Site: brandenburg
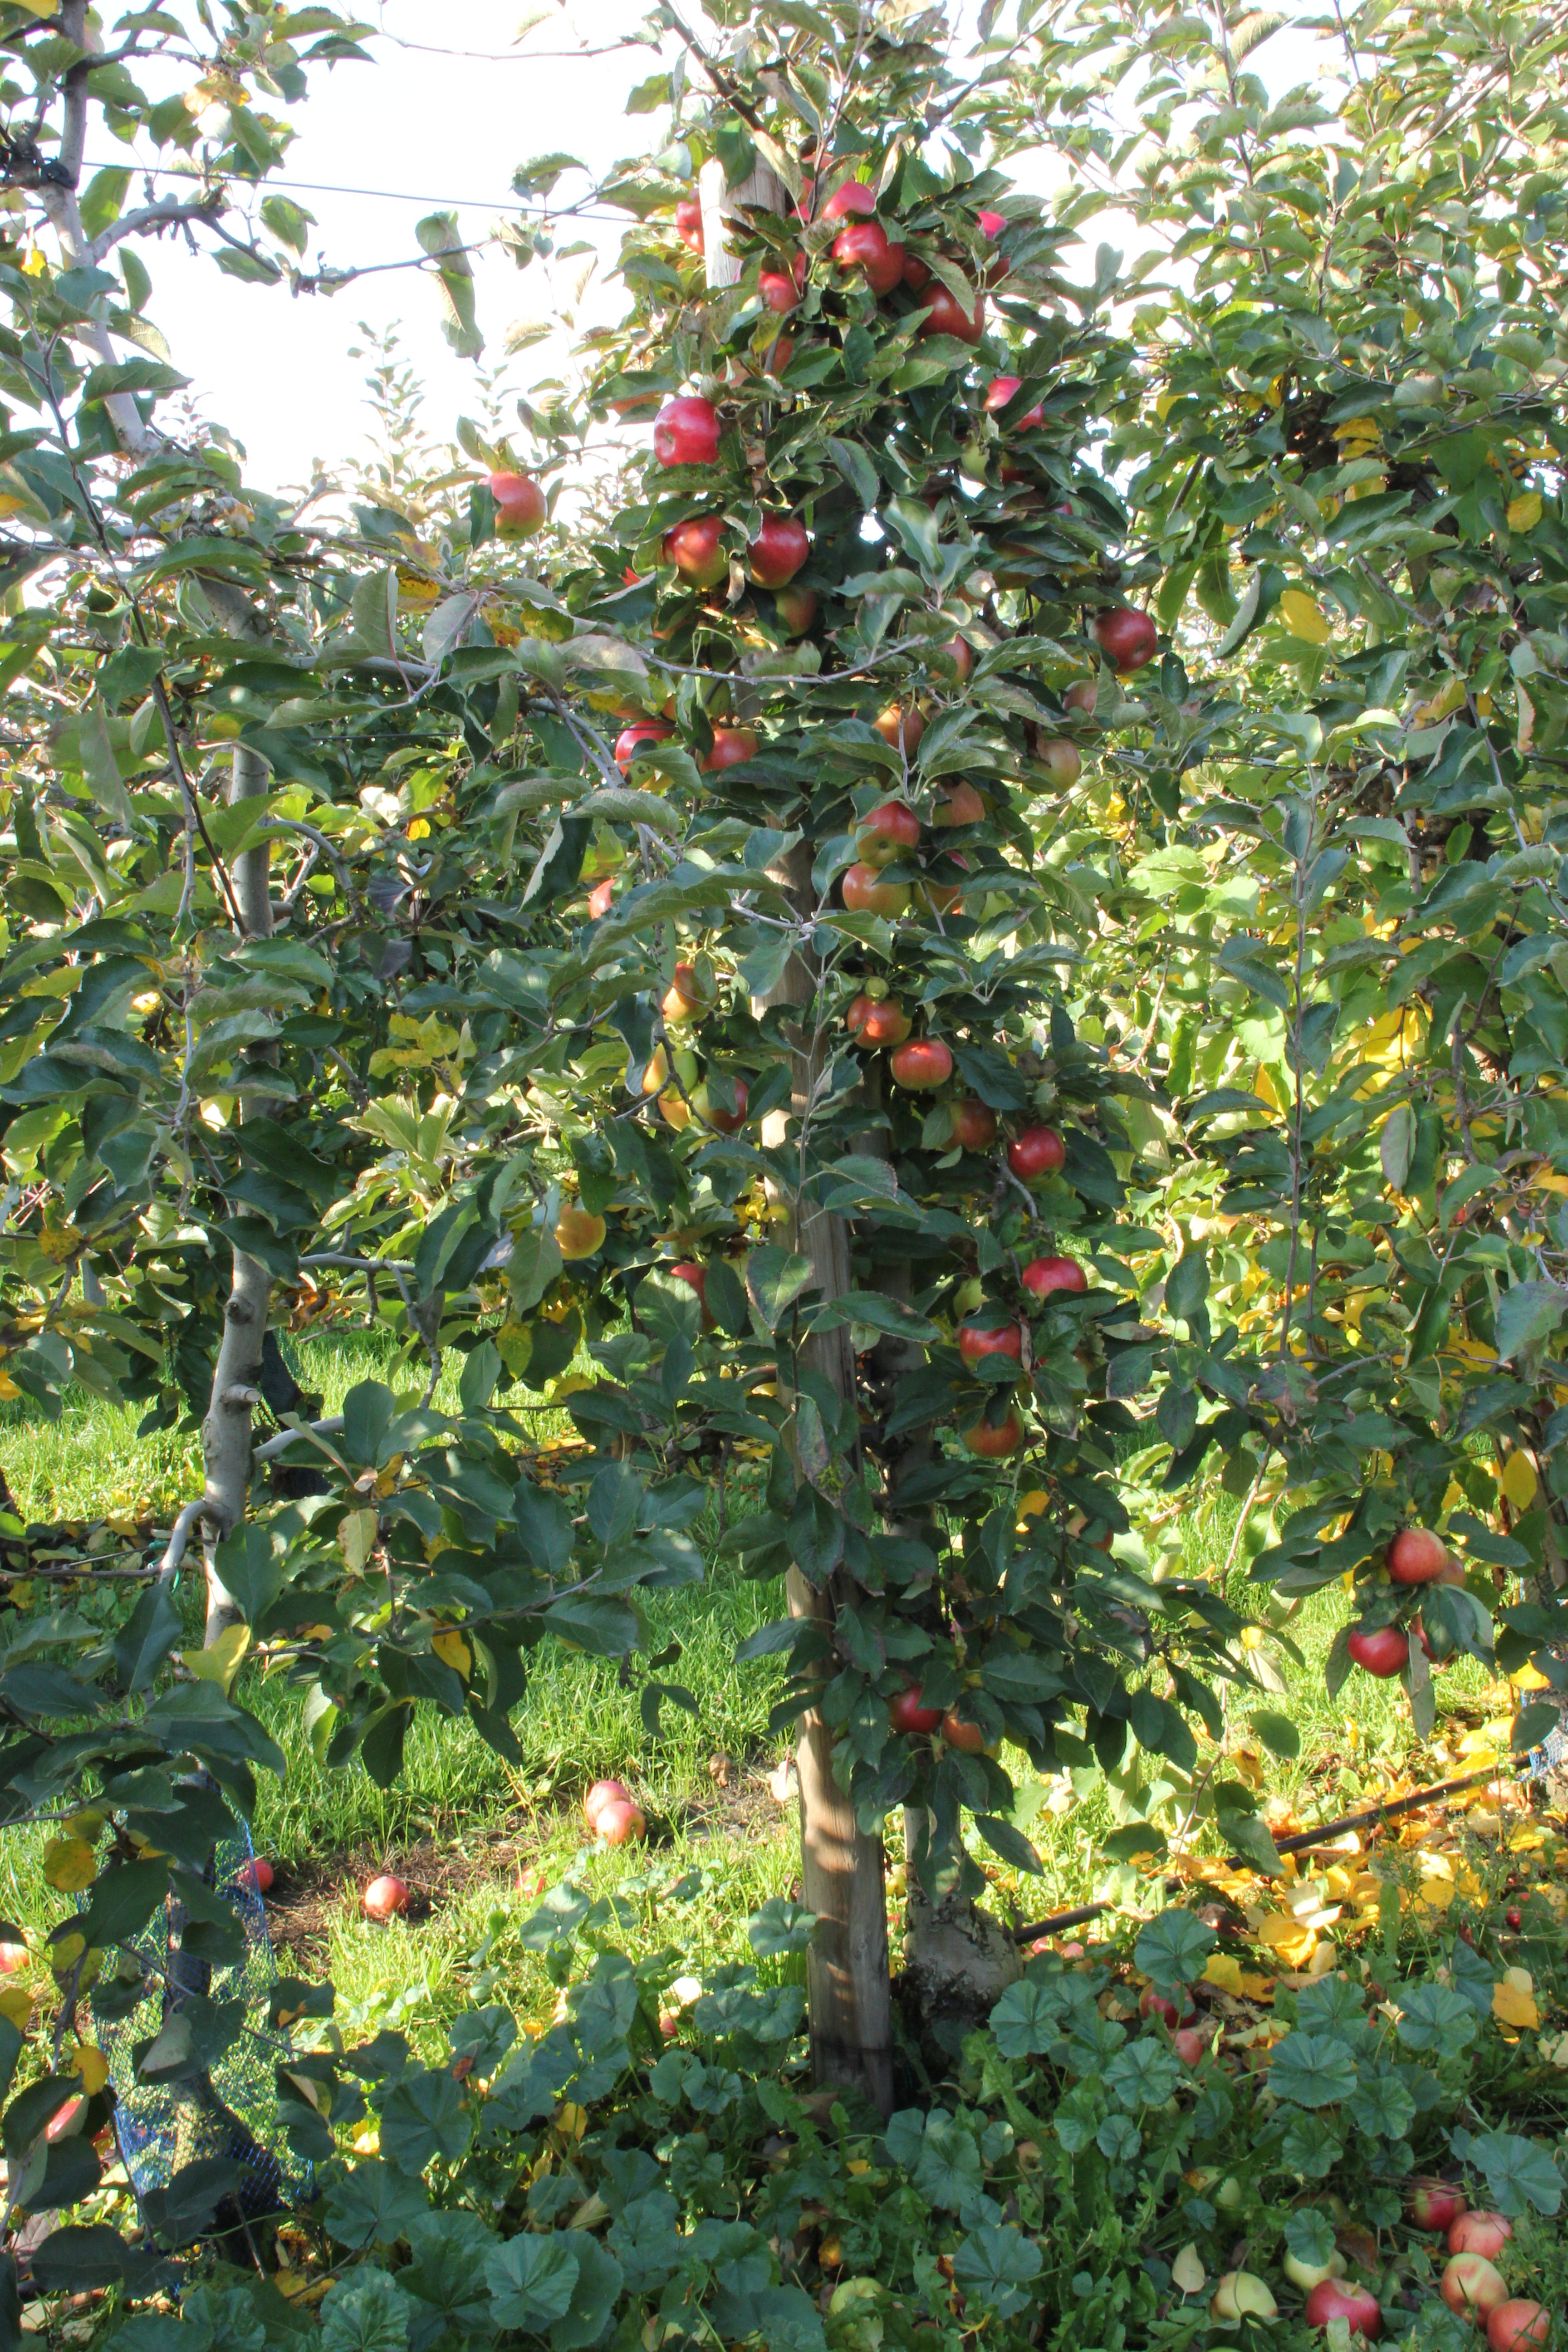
Growth stage (BBCH 91): Senescence, beginning of dormancy